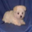
Label: dog